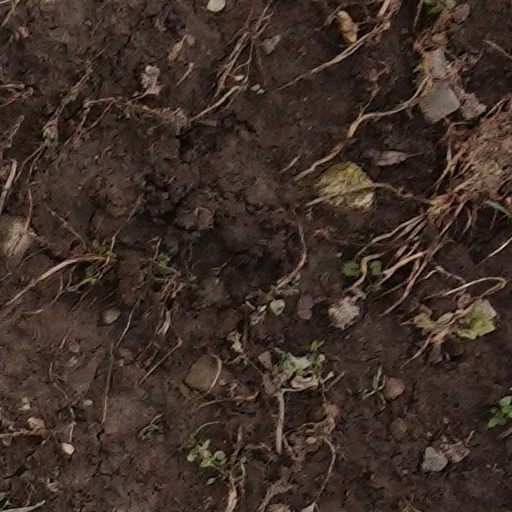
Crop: wheat